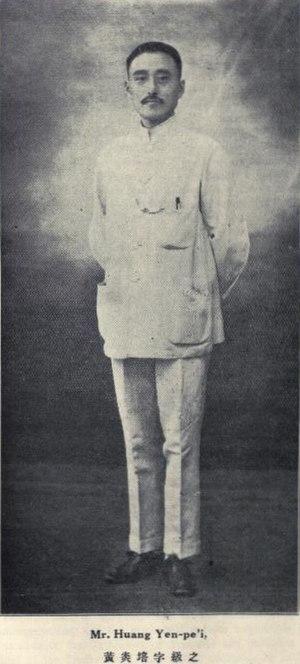
Huang Yanpei est un pédagogue, industriel, homme politique, et pionnier fondateur de la ligue démocratique de Chine.